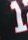
Number: 1